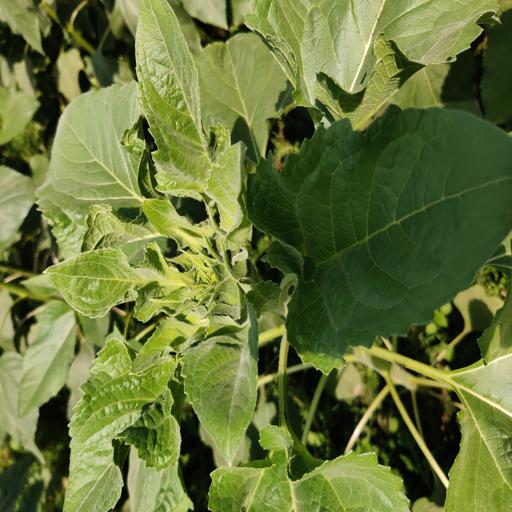
Label: Fresh_leaf